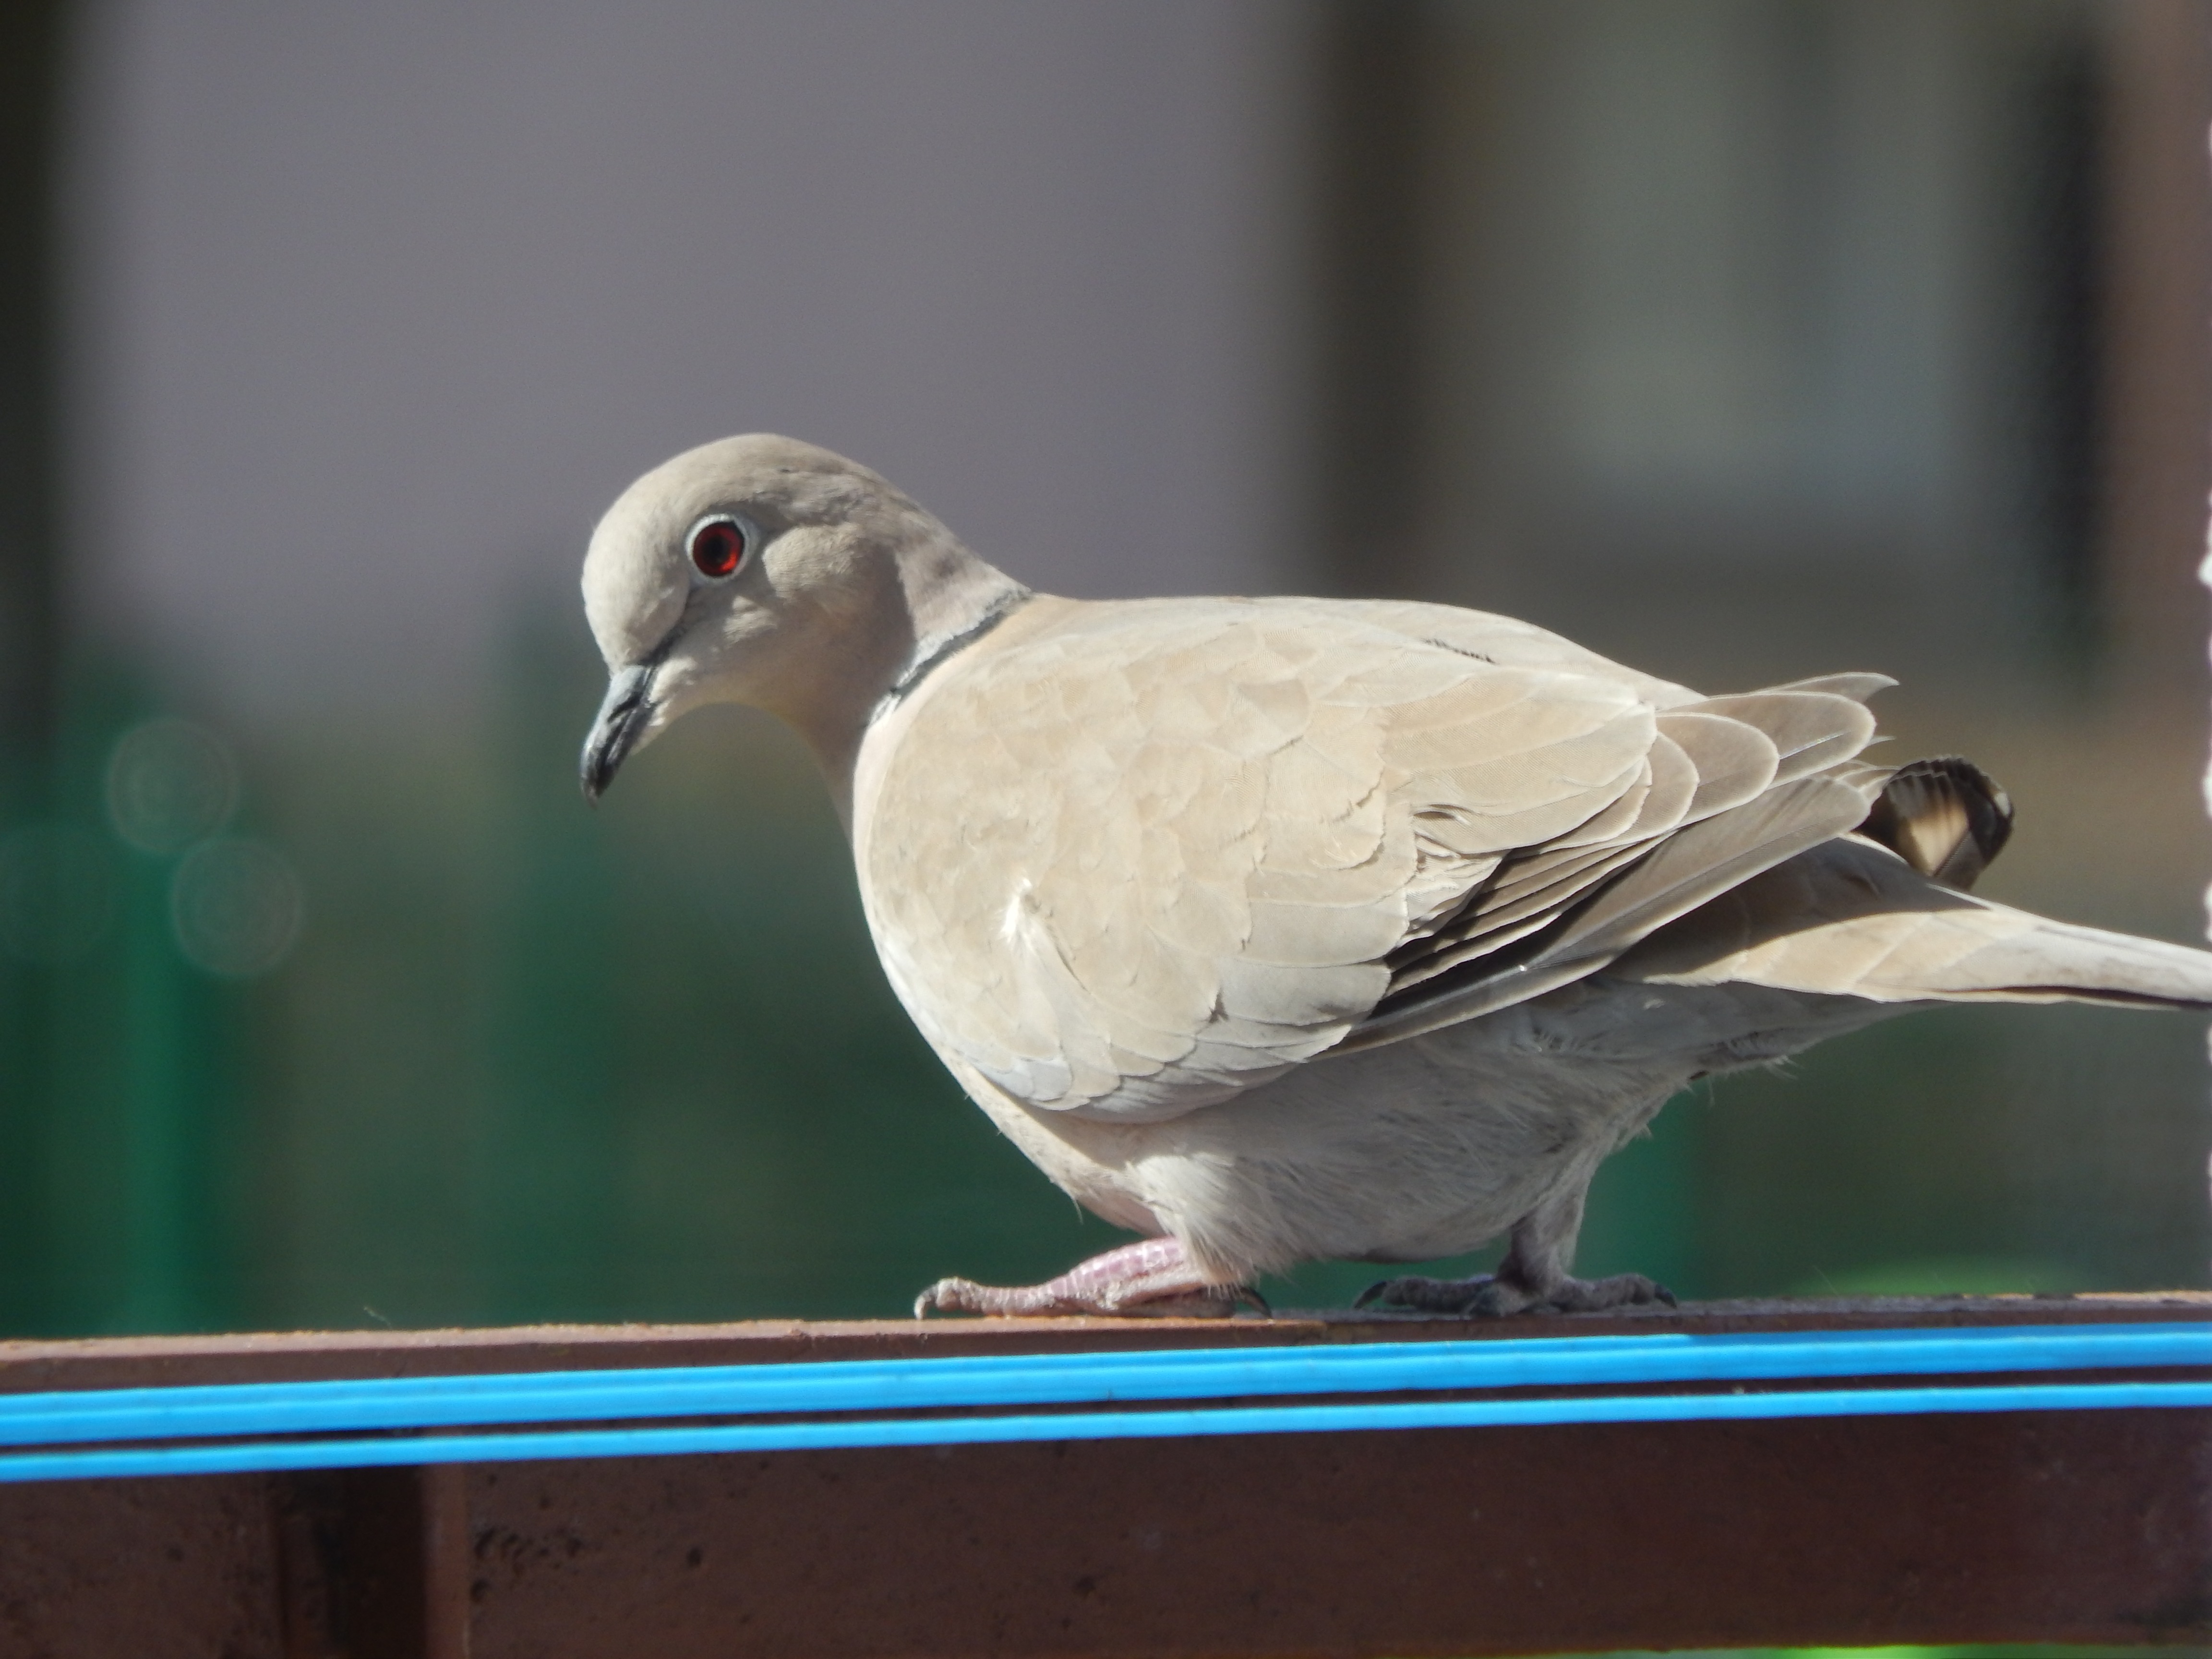
bird, wing, beak, fauna, animals, dove, vertebrate, pigeons and doves